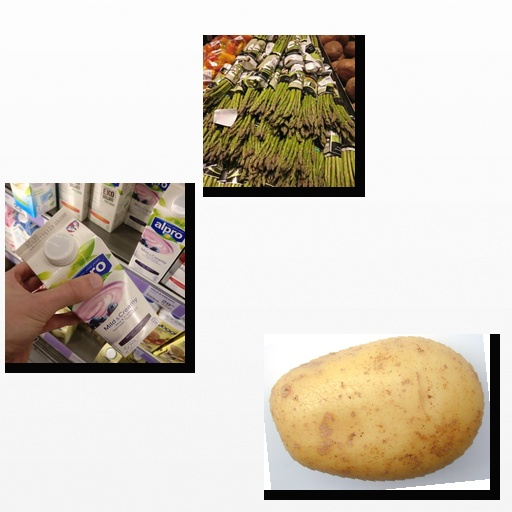
Food items: potato, asparagus, soyghurt